Premios 40 Principales for Best Argentine Act

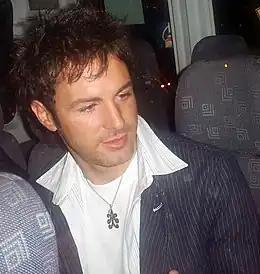
Two-time winner Axel.

The Premios 40 Principales for Best Argentine Act is an honor that was initially presented as part of Los Premios 40 Principales, the awards organized by Spanish music radio Los 40 Principales. Along with the rest of national American categories, it was discontinued after the 2011 edition due to the creation of Los Premios 40 Principales América, reemerging as part of them in 2014.